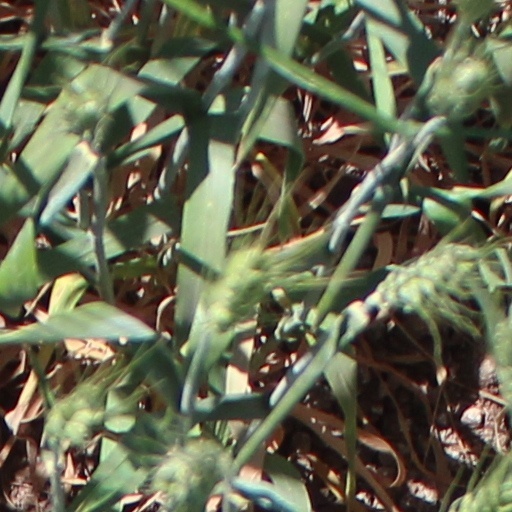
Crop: wheat